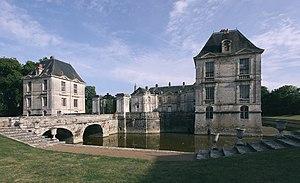
Sixte-Henri de Bourbon est un membre de la maison ducale de Parme et un homme politique franco-espagnol, chef de file de la Communion carliste traditionaliste, et prétendant au trône d'Espagne en qualité de descendant du roi Philippe V.
Cet article recense les monuments historiques du Cher, en France.
Le château de Lignières est un château, situé sur la commune de Lignières (Cher), dans le département du Cher en France.